Sartori of Vicenza

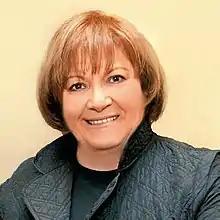
Amalia Sartori.

Corrado, a World War I artillery lieutenant and aerial reconnaissance specialist, was awarded the Silver Medal of Military Valor by the War Ministry for the "singular skill" of his technical work and for being a "constant example of contempt for all danger, of self-denial and steadfastness". Romeo Arturo (1897-1933), fighter pilot during World War I, served in several squadrons; distinguished for bravery, he was promoted to sergeant and received the Bronze and Silver Medals of Military Valor. After the war, he served as a flight instructor and test pilot, and often exhibited himself as a pilot of aerobatics and simulated combat, winning competitions such as the "Circuito delle Marche" in 1921 and the I "Convegno Aereo Nazionale of Florence" in 1922, as well as representing Italy in an international championship in Geneva in 1925. Dead in a plane crash, he received other honors, such as the Medal of the Italo-Austrian War 1915–1918, the Medal of Italian Unity, and the Medal of Victory; his name is the name of a street in Roana and of the Asiago airport.